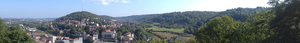
Bannière réalisée à partir d'une vue depuis le Belvédère
Longwy est une ville lorraine du Nord-Est de la France, du département de Meurthe-et-Moselle et de la région Grand Est, chef-lieu du canton du même nom. Elle est arrosée par la Chiers, un affluent de la Meuse.